Chevrolet Corvette C6.R

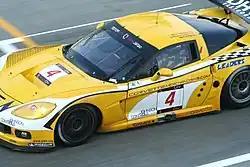
GLPK-Carsport's C6.R running in the 2006 FIA GT Dubai 500km.

GLPK-Carsport was formed by Belgian entrepreneur Paul Kumpen and Toine Hezemans following a merger of PK Carsport and Carsport Holland. After running the C5-R successfully in 2005, Toine Hezemans decided to buy one of the two C6.Rs used by Corvette Racing during the 2005 season. GLPK-Carsport added this chassis to their stable to replace their C5-R in the FIA GT Championship. The driving team of Bert Longin, Anthony Kumpen, and Mike Hezemans drove the car throughout the season, and were able to score a victory at Paul Ricard as well as a third-place finish at the Spa 24 Hours.